Shaguma Station

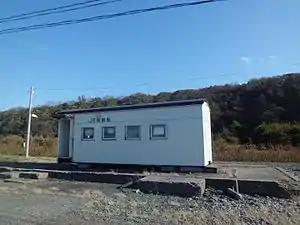
Shaguma Station in October 2016

was a railway station on the Rumoi Main Line in Mashike, Hokkaido, Japan, operated by Hokkaido Railway Company (JR Hokkaido). Opened in 1921, the station closed on 4 December 2016.